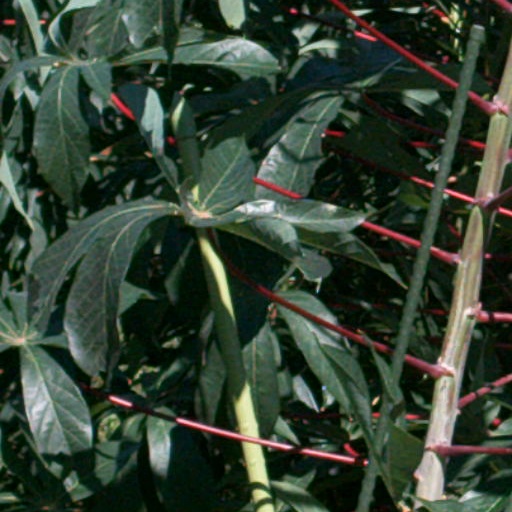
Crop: cassava